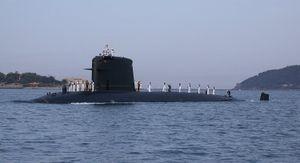
Les forces de l'armée française interviennent dans la guerre d'Afghanistan depuis fin 2001 dans deux opérations internationales distinctes : la force internationale d'assistance et de sécurité sous commandement de l'OTAN, et l'opération Enduring Freedom sous commandement américain. En 2010, elle est quatrième contributrice de la coalition. Les forces combattantes sont retirées fin 2012.
Un sous-marin nucléaire est un navire sous-marin à propulsion nucléaire navale.